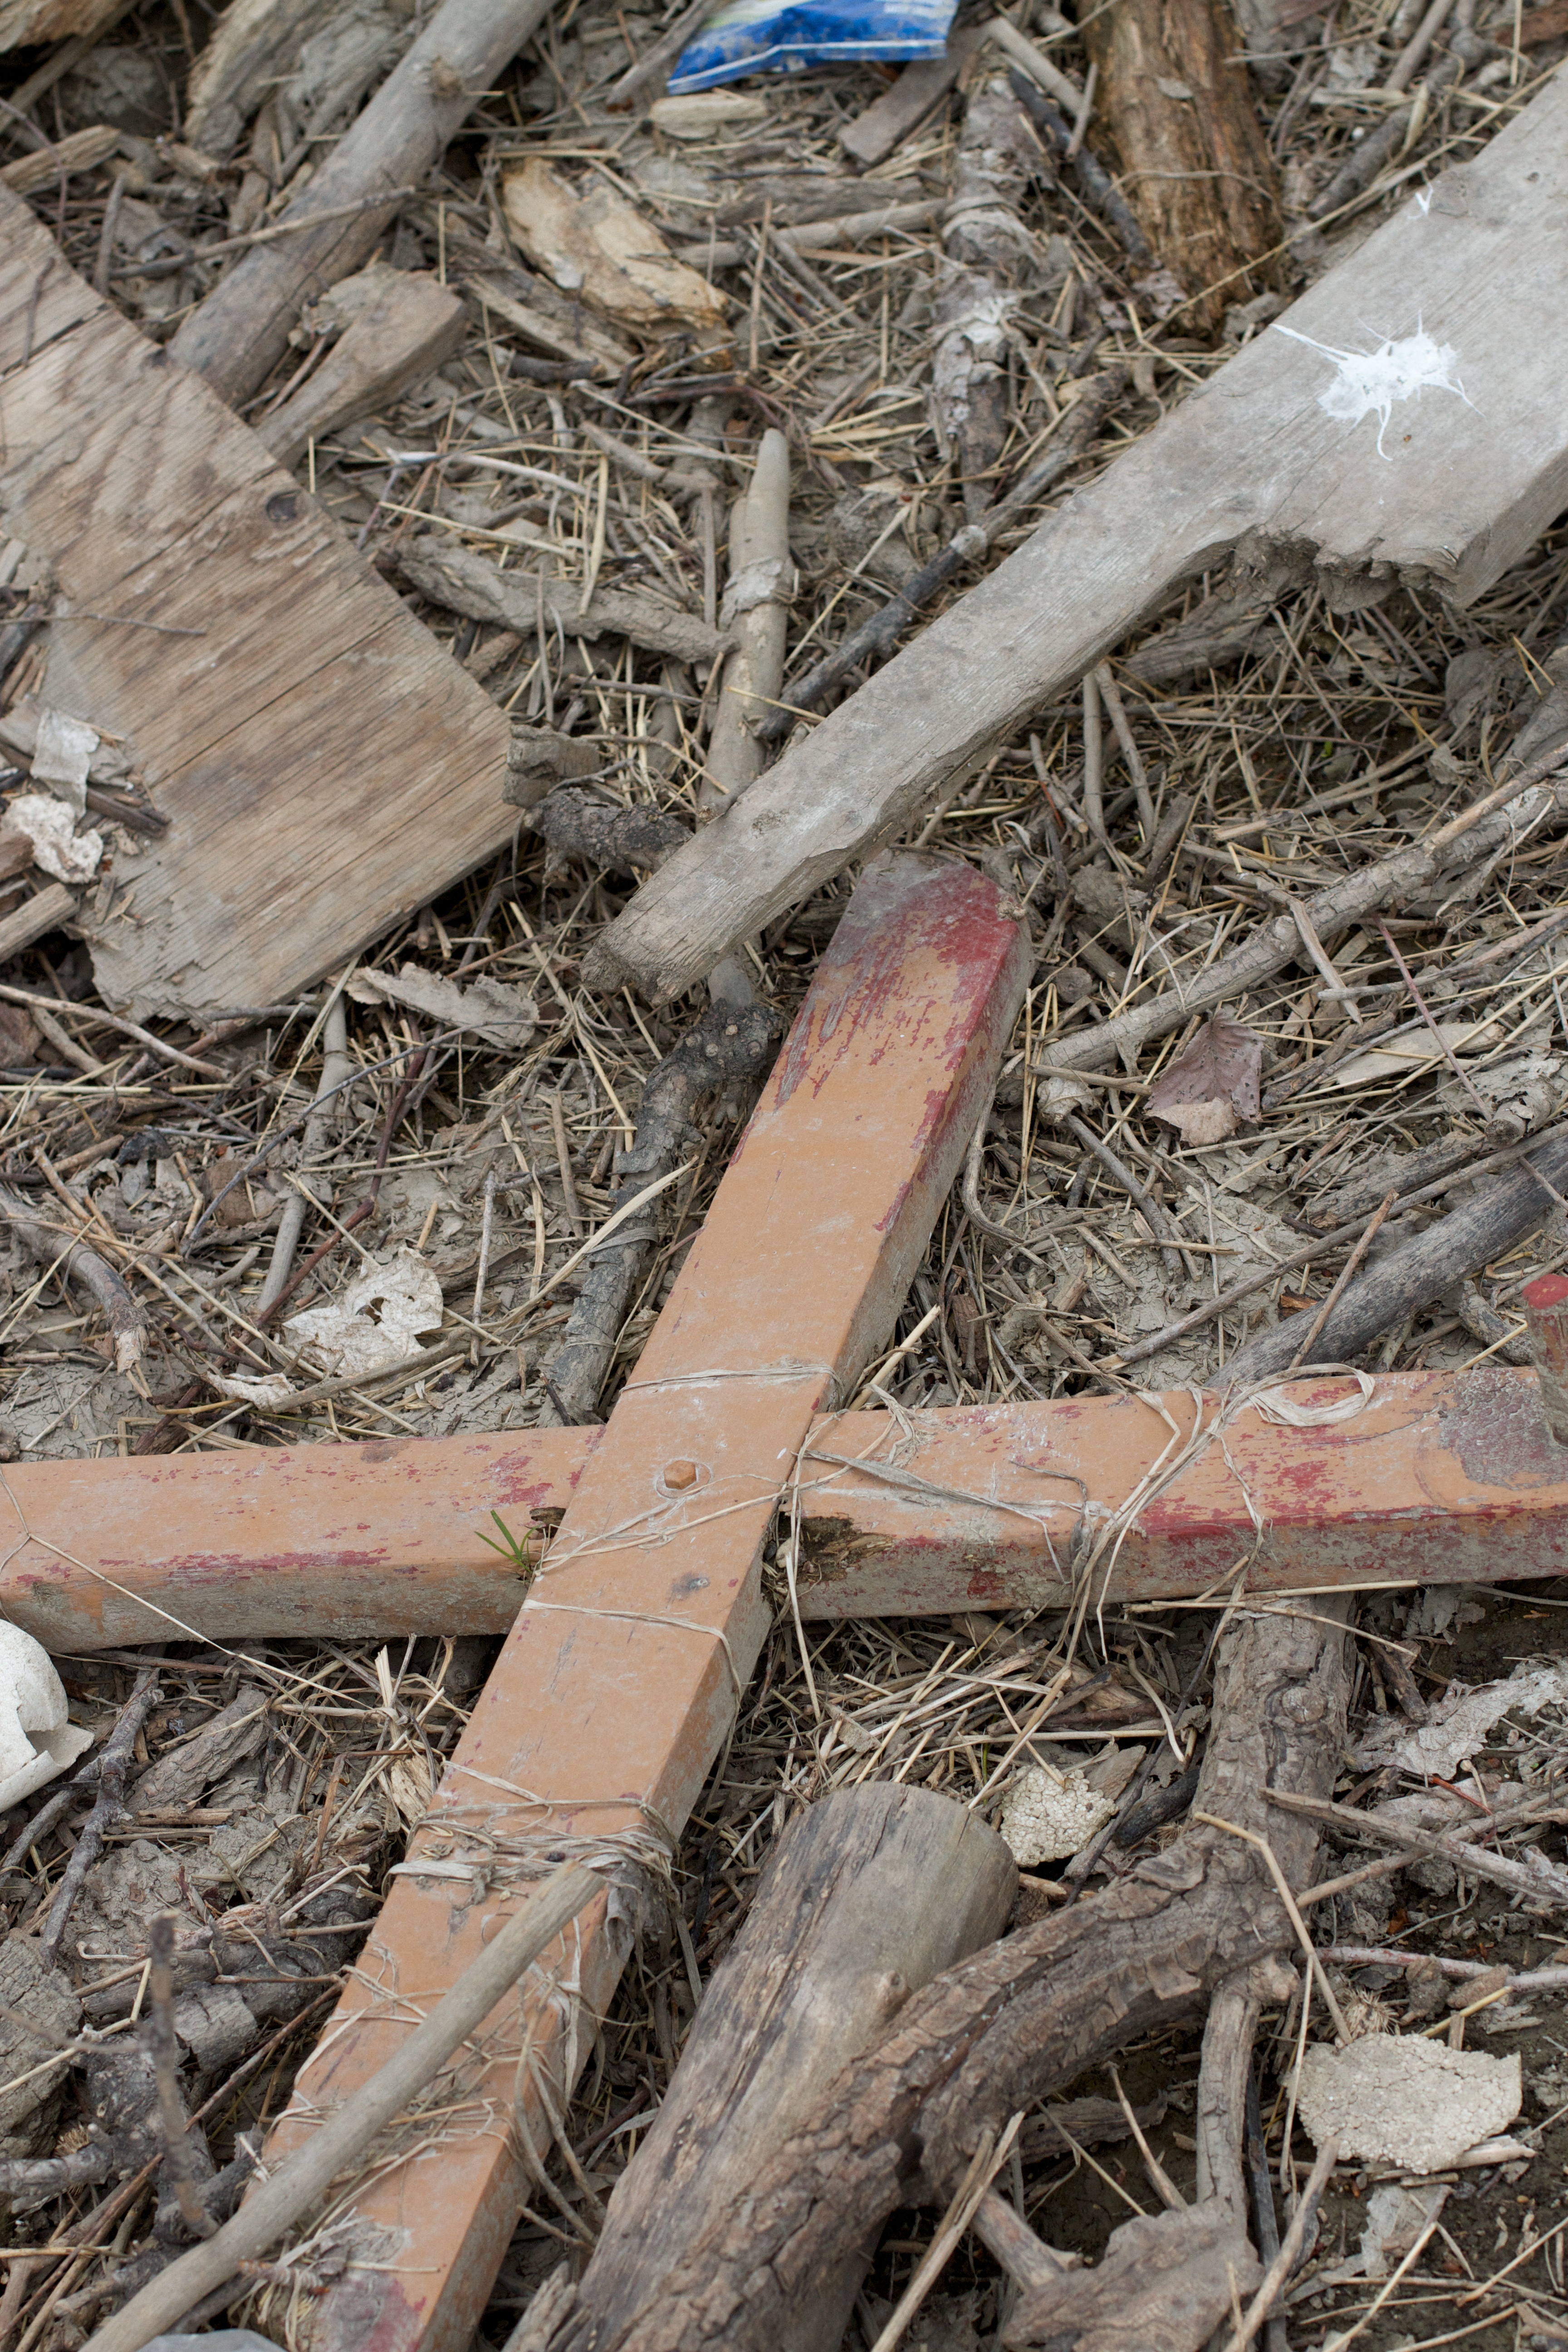
tree, branch, wood, track, soil, cross, material, rubble, scrap, geological phenomenon